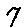
Label: 7